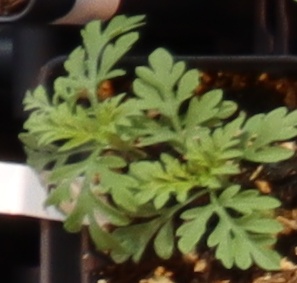
Label: Ragweed